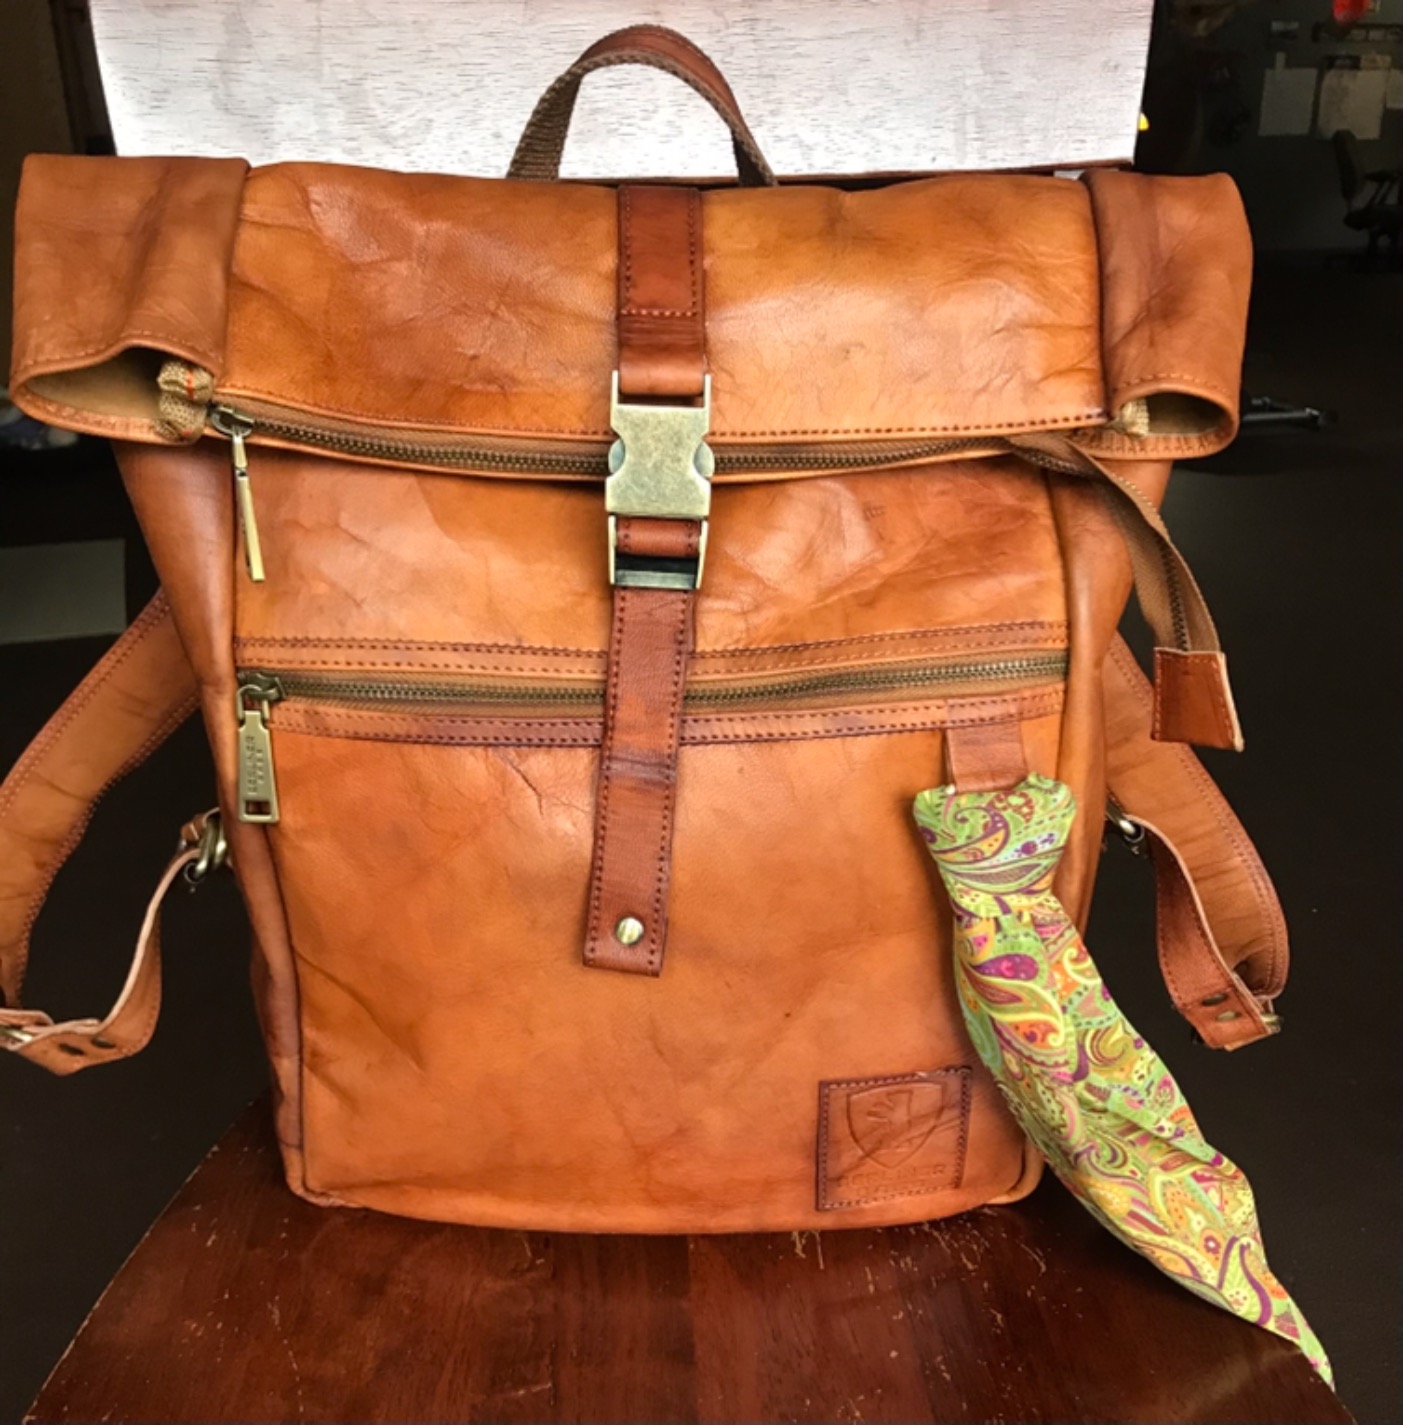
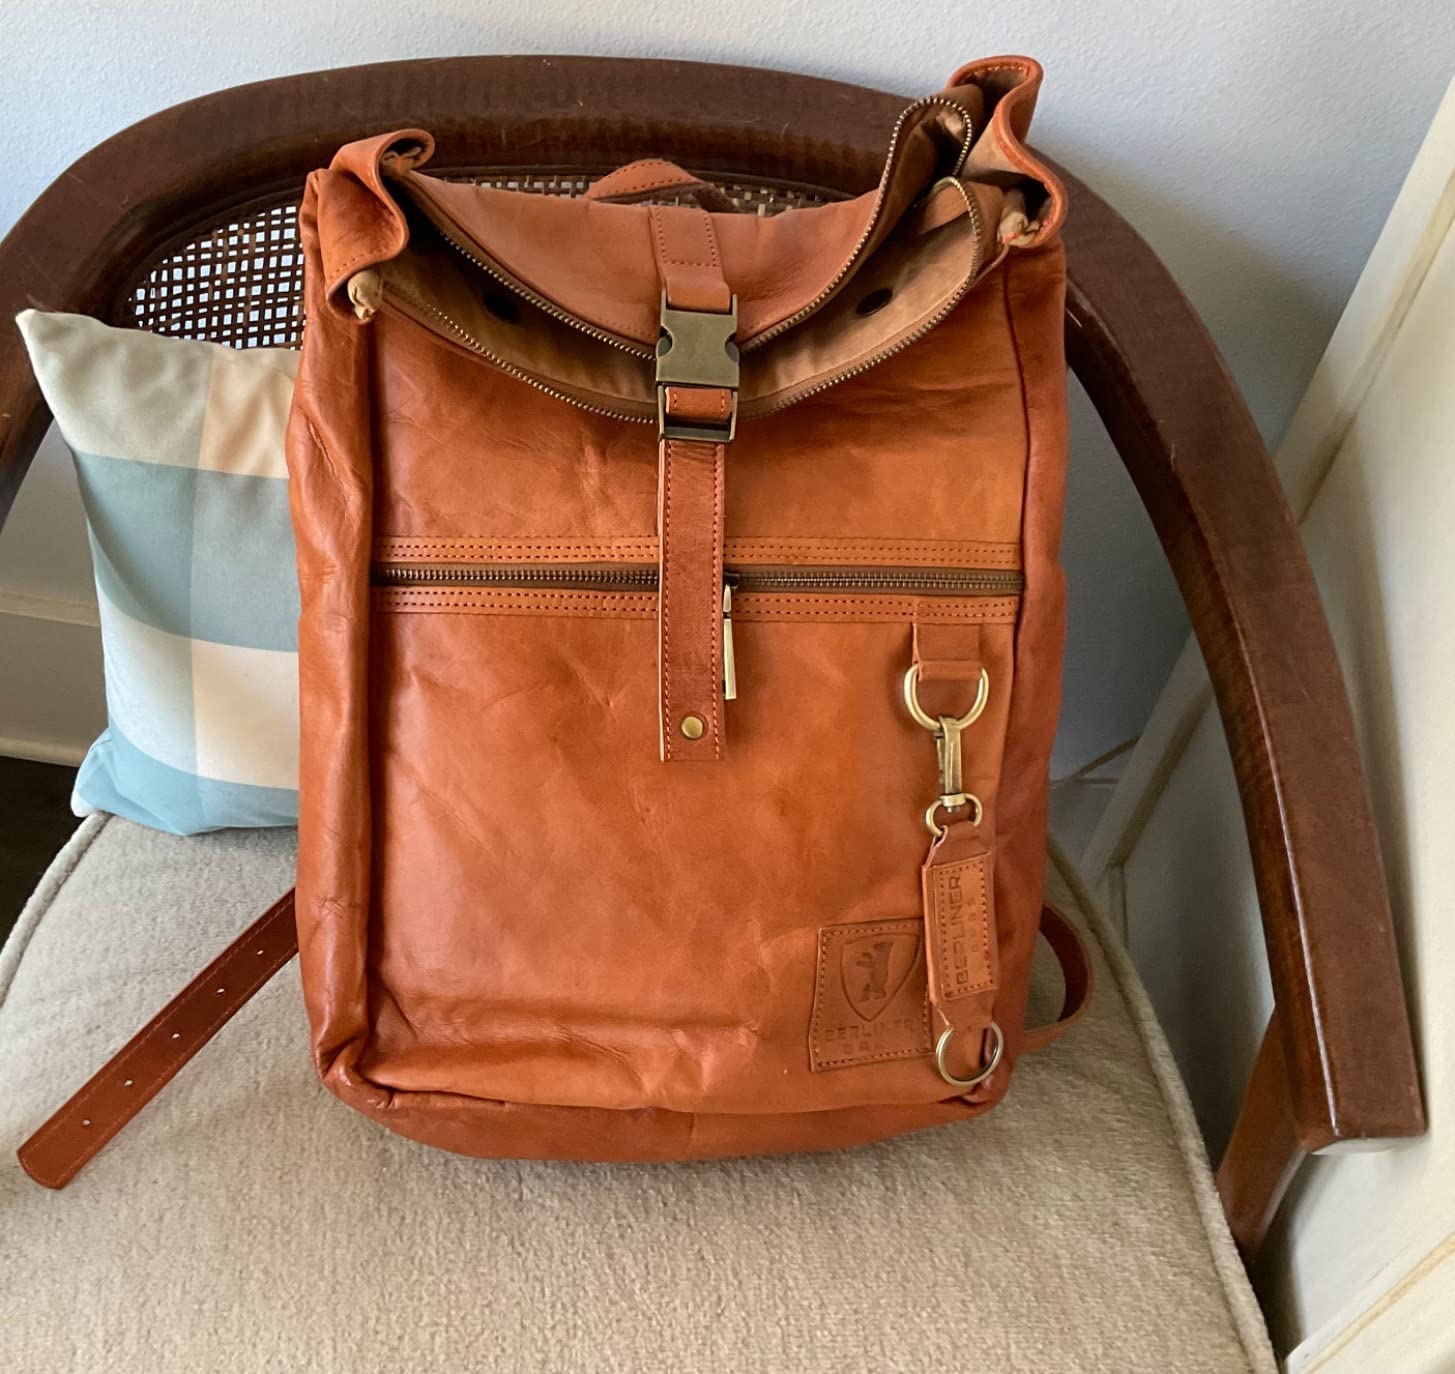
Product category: bag
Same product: yes